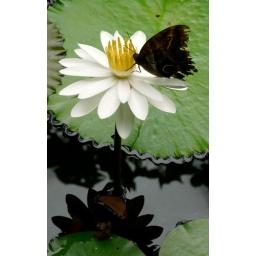
In the butterfly & orchid house in Thames